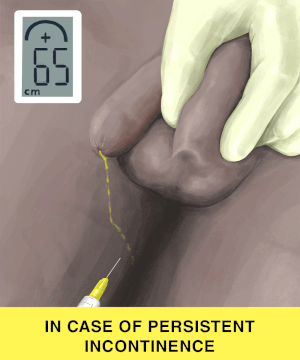
Un sphincter urinaire artificiel est un dispositif médical implantable pour traiter l'incontinence urinaire d'effort modérée à sévère, le plus souvent chez les hommes. Le SUA est conçu pour suppléer la fonction du sphincter urinaire naturel qui retient l'urine dans la vessie.